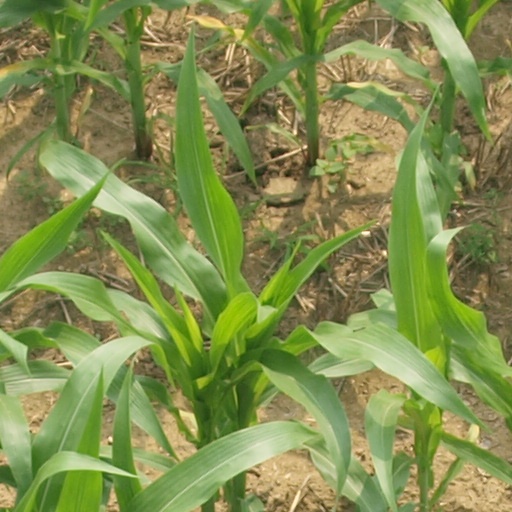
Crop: maize; corn